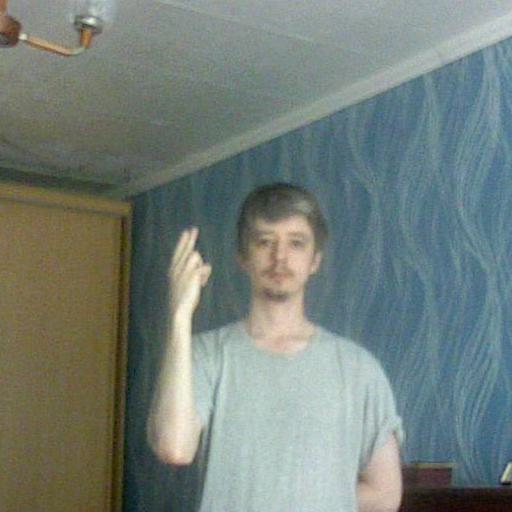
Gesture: two_up_inverted